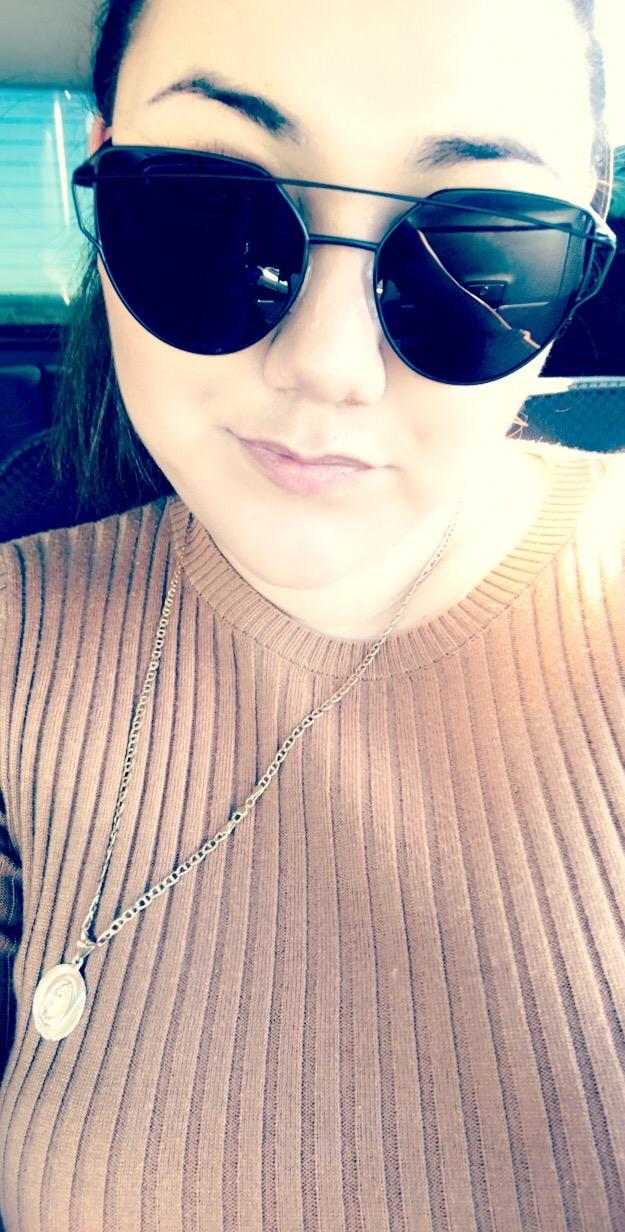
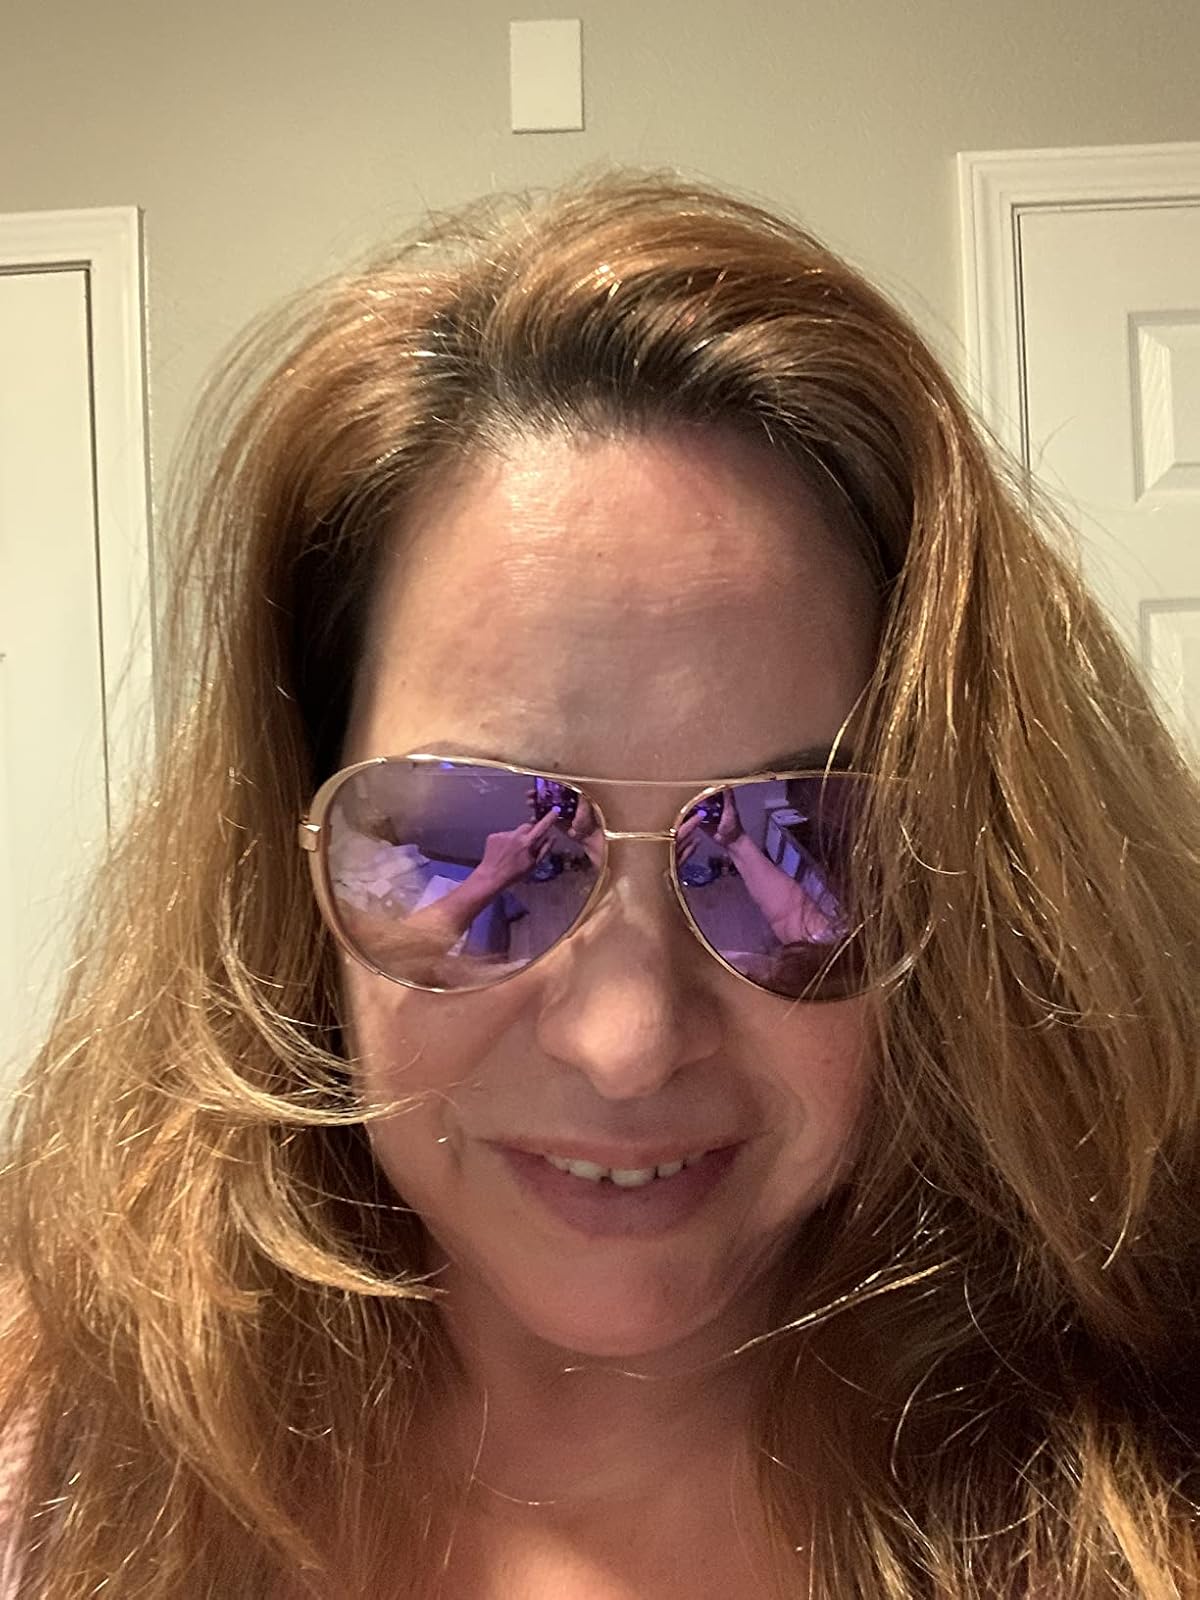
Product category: accessories_sunglasses
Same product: no